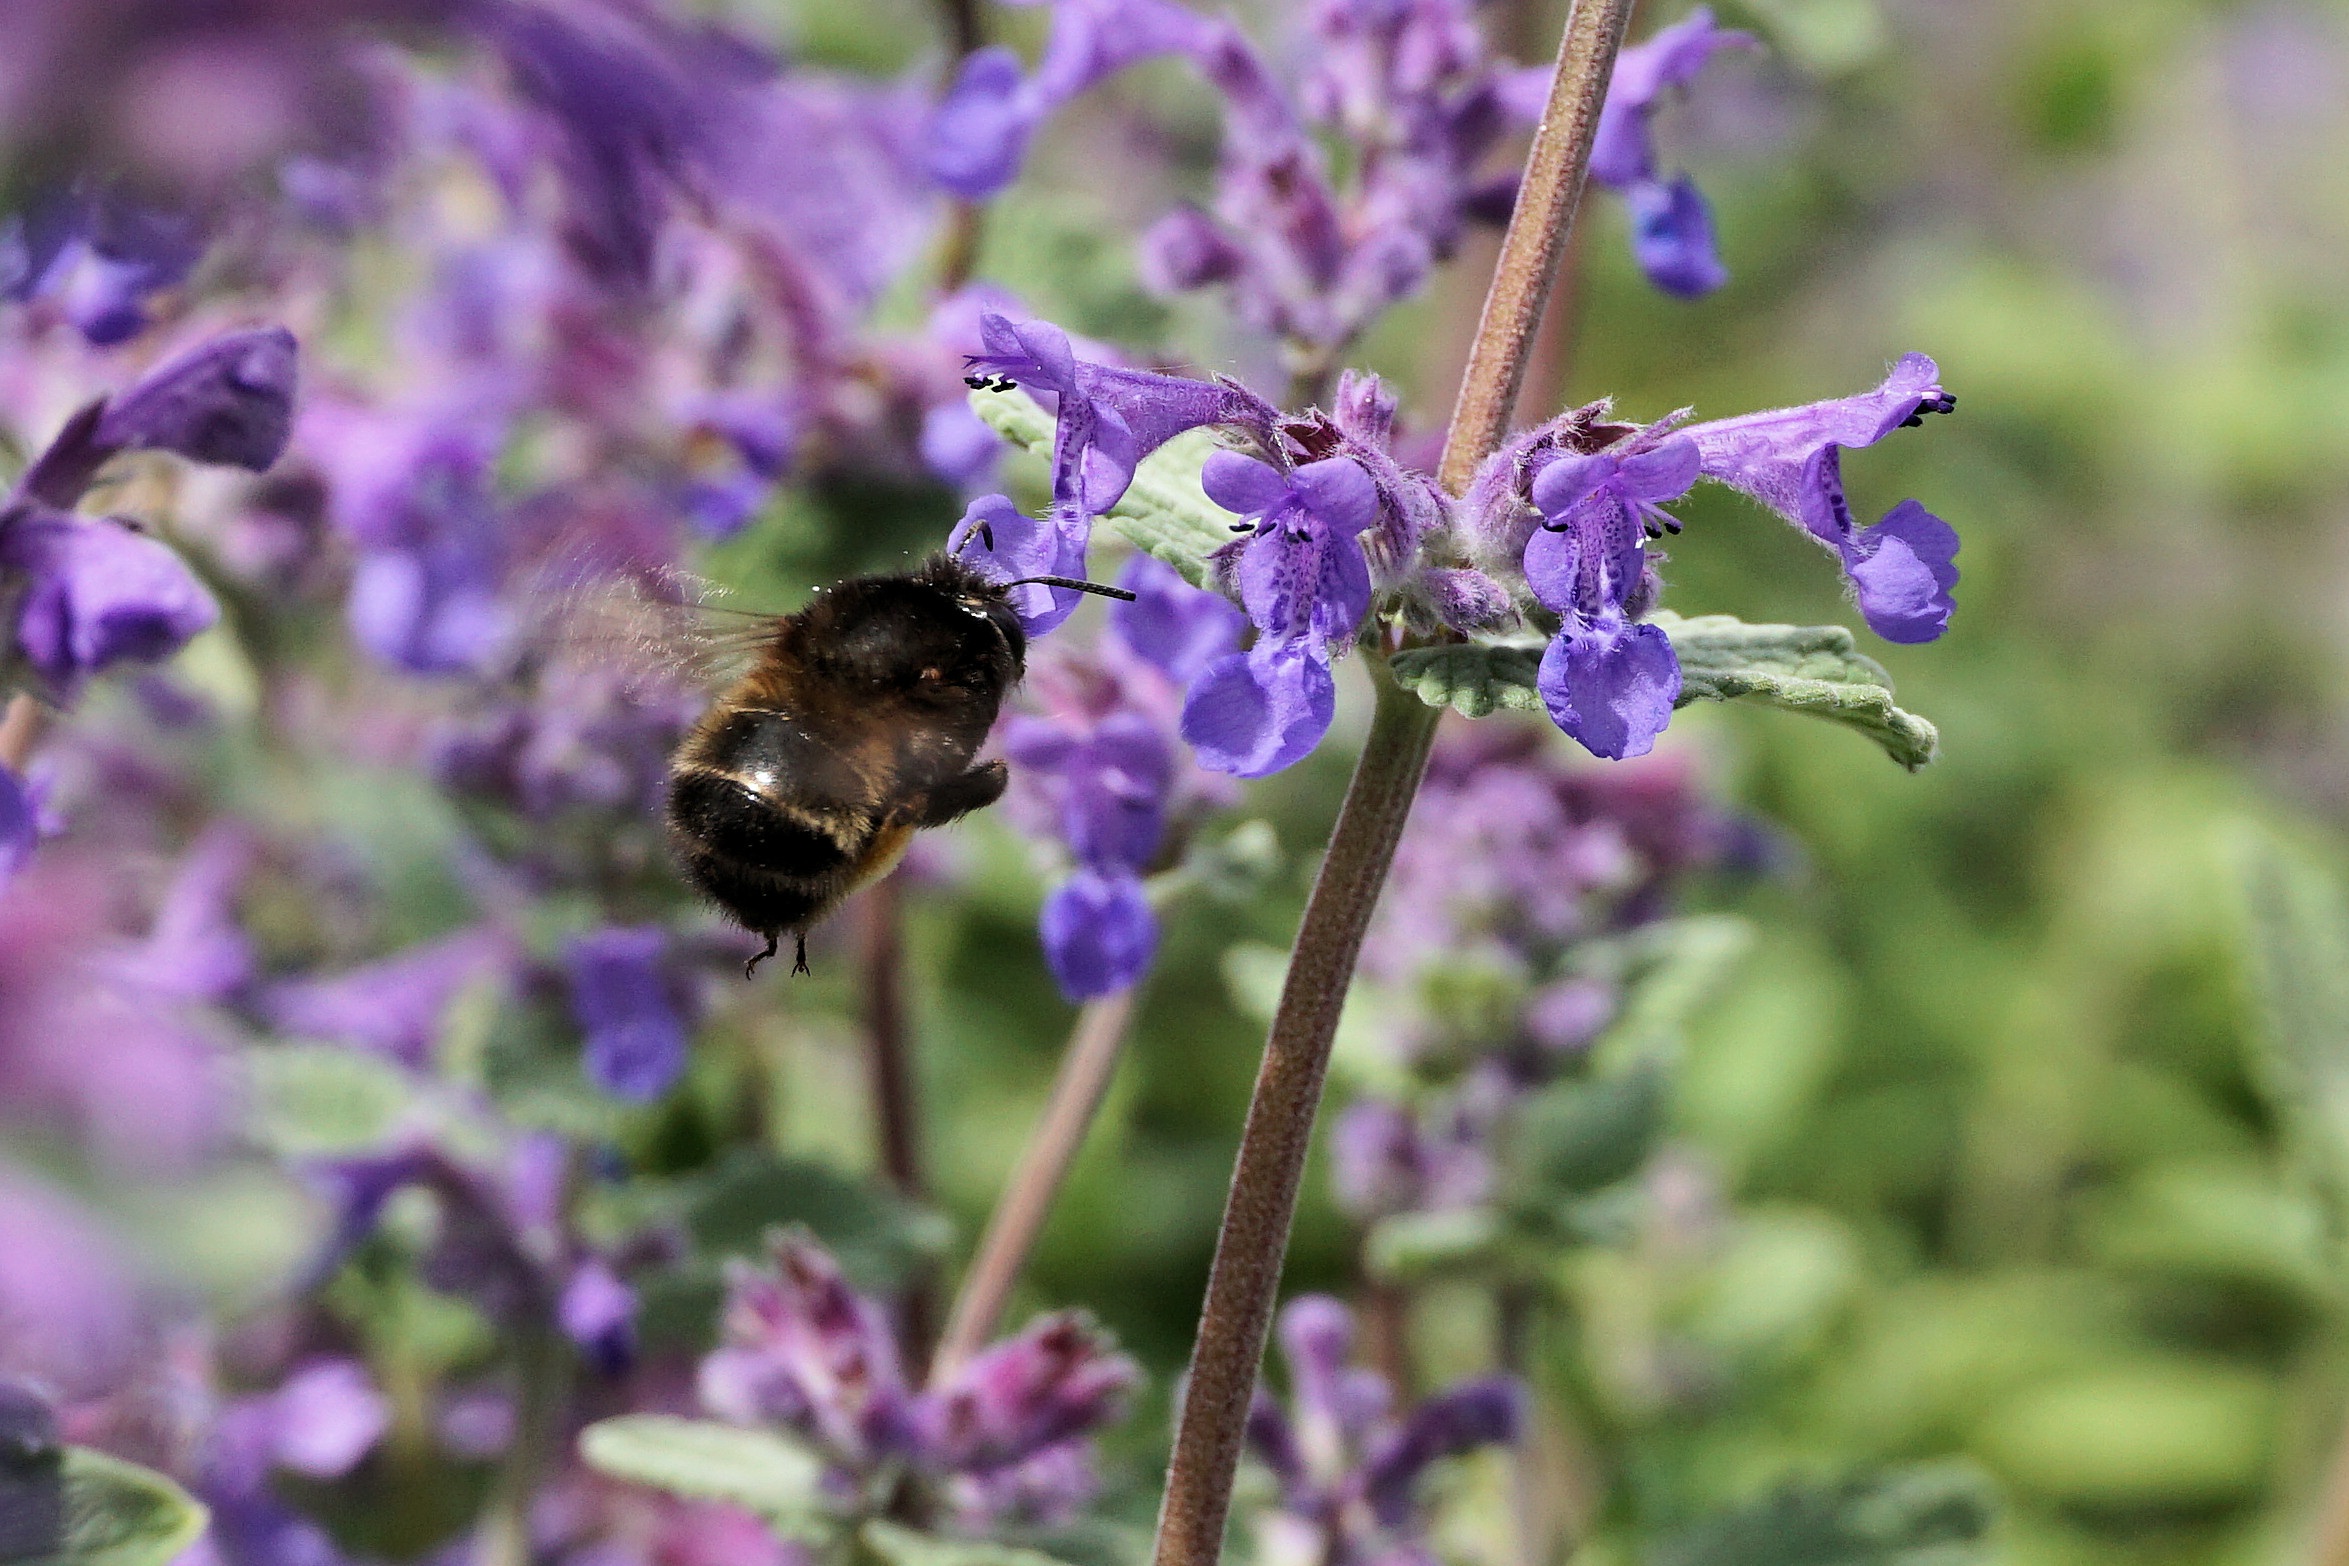
nature, blossom, wing, plant, meadow, flower, purple, bloom, animal, summer, pollen, herb, insect, macro, botany, close, flora, lavender, fauna, invertebrate, sprinkle, wildflower, violet, bee, bumblebee, hummel, nectar, macro photography, flowering plant, honey bee, pollinator, land plant, membrane winged insect, english lavender